Miss England

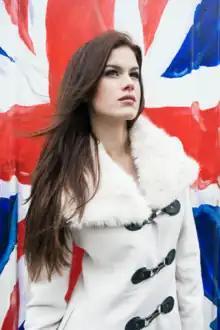
Carina Tyrrell, Miss England 2014

The Miss England competition is promoted to thousands of women around England in local media by a series of area heats held around the country.